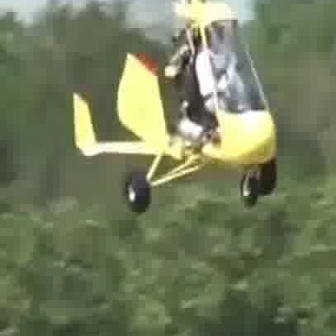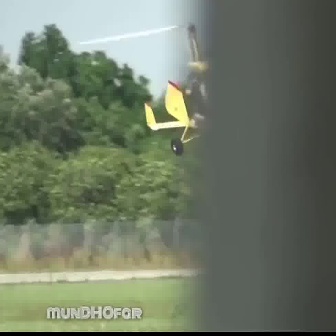
  Please identify the target specified by the bounding box [72,4,277,209] in the first image and locate it in the second image. Return the coordinates in [x_min,y_min,x_max,y_max] format.
Answer: [144,58,238,152]